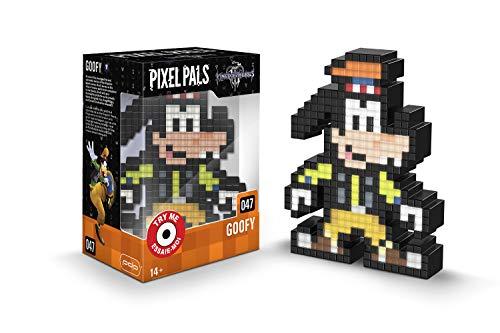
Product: PDP Pixel Pals Kingdom Hearts Goofy Collectible Lighted Figure, 878-056-NA-GOOF - Not Machine Specific
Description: Light up pixel-art renditions of iconic characters.
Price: $ 12 63
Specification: ASIN:B07GX6P6F7|Releasedate:November1,2018|Pricing:ThestrikethroughpriceistheListPrice.SavingsrepresentsadiscountofftheListPrice.|ProductDimensions:3.5x4.9x6.6inches;6.6ounces|Media::VideoGame